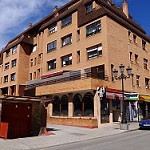
Scene: Outdoor